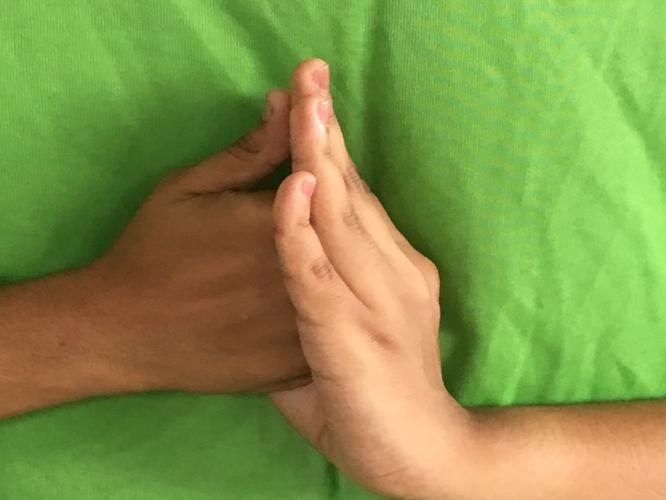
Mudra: Shanka
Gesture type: double_hand